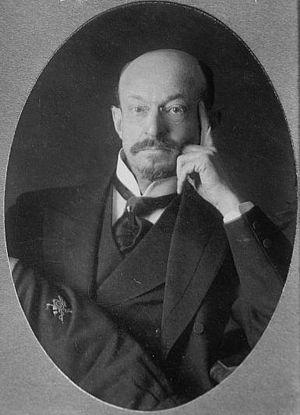
Daniel Frohman est un producteur et directeur de théâtre et un des premiers producteurs de cinéma américain.
Adolph Zukor est un producteur de cinéma d'origine hongroise, né le 7 janvier 1873 et mort le 10 juin 1976 à l'âge de 103 ans.